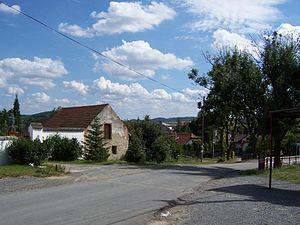
Březová-Oleško est une commune du district de Prague-Ouest, dans la région de Bohême-Centrale, en République tchèque. Sa population s'élevait à 1 252 habitants en 2020.